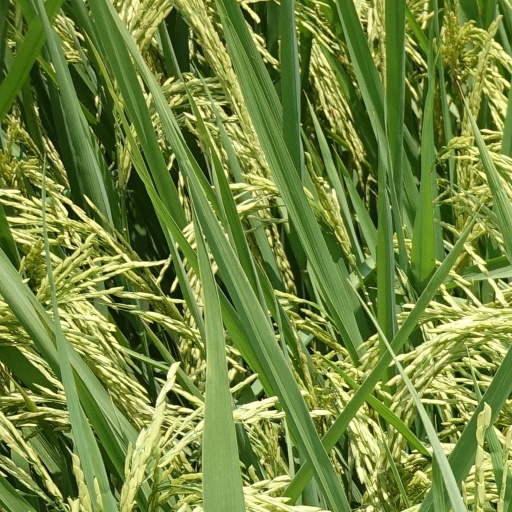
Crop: rice